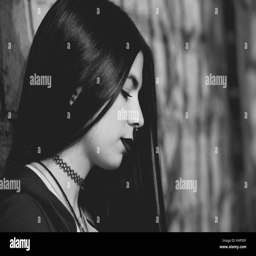
black and white portrait of a grunge styled and dark haired woman